Drinking water

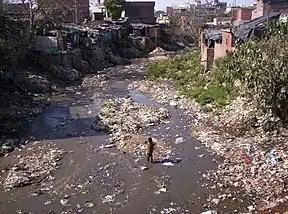
Poverty often leads to unhygienic living conditions, as in this community in the Indian Himalayas. Such conditions promote contraction of diarrheal diseases, as a result of contaminated drinking water, poor sanitation and hygiene.

Sixty million people are estimated to have been poisoned by well water contaminated by excessive fluoride, which dissolved from granite rocks. The effects are particularly evident in the bone deformations of children. Similar or larger problems are anticipated in other countries including China, Uzbekistan, and Ethiopia. Although helpful for dental health in low dosage, fluoride in large amounts interferes with bone formation.